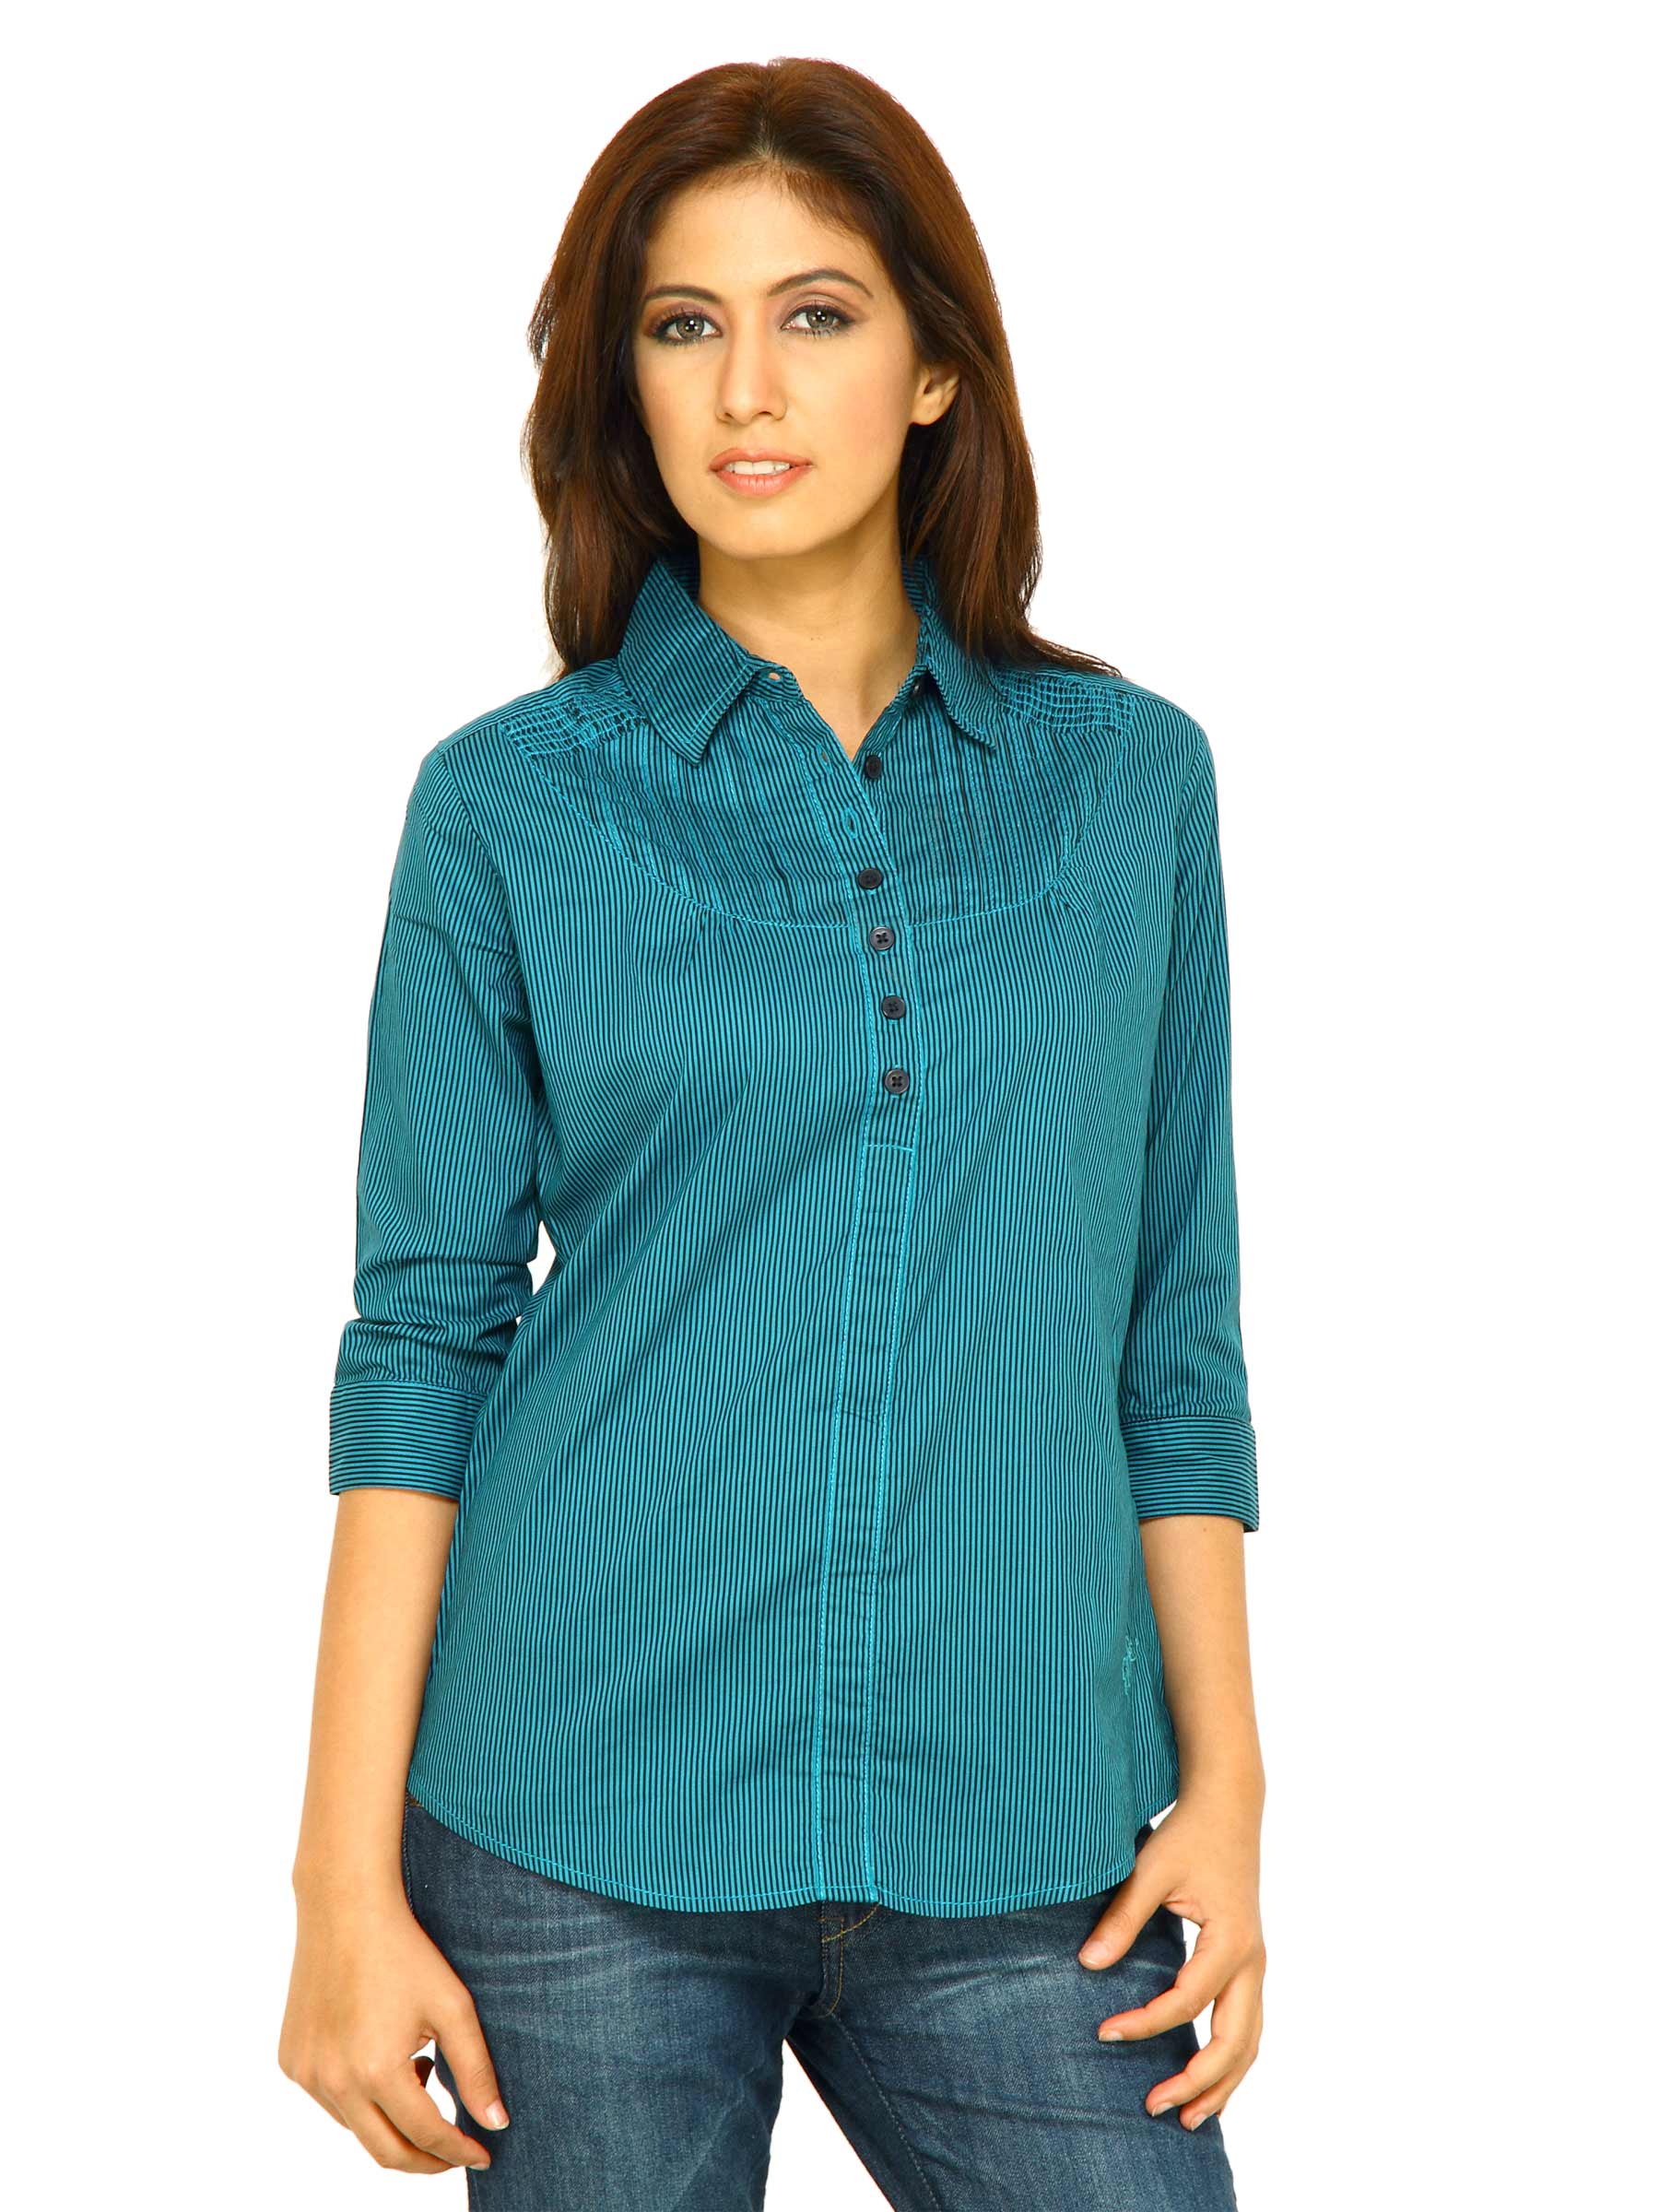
Wrangler Women Smocked Yoke Blue Tops
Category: Apparel / Topwear / Tops
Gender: Women
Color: Blue
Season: Fall 2011
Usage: Casual